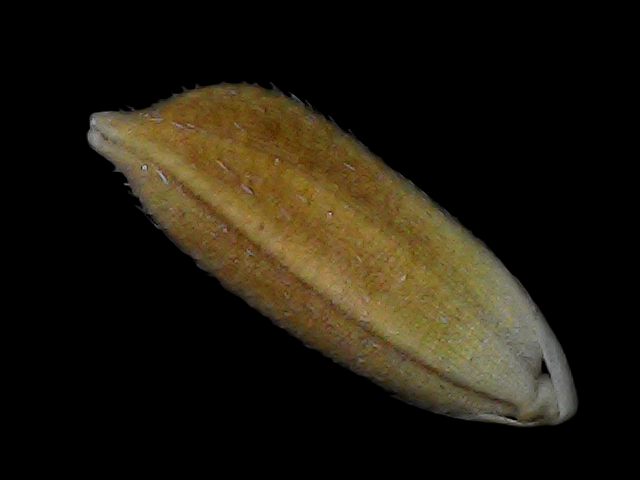
Rice variety: Bd91